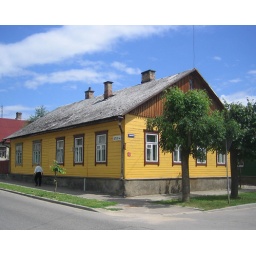
wooden house in kraslava